Kombo Central

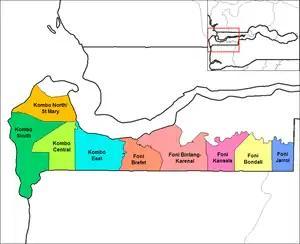
Districts of the Western Division. Kombo Central is in light green.

Kombo Central is one of the nine districts of the Gambia's Western Division, which is located to the south of the Gambia River in the southwest of the country. Kombo Central is in the southwest of the division, between Kombo East and Kombo South. In the 2013 census, it had a population of 142,831.